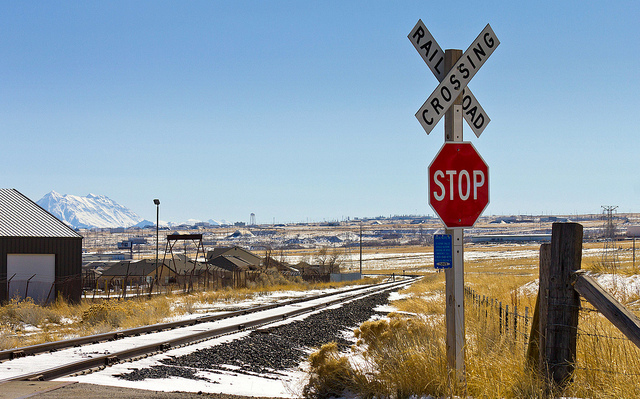
user: Given an image and a question. Answer the question in a short answer. Question: What type of crossing is this? Short Answer:
assistant: railroad